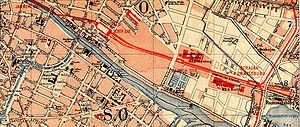
L'ancienne gare de l'Est à Berlin est une ancienne gare ferroviaire de Berlin. Ouverte en 1867, elle est fermée en 1882 et son trafic est transféré dans la gare de Silésie.
La gare de l'Est à Berlin est après la gare centrale et celle de Südkreuz, la troisième gare de la ville. Ouverte en 1842, elle fut d'abord appelée gare de Francfort, puis gare de Silésie. Elle changea de nom plus souvent que n'importe quelle autre gare à Berlin, ce qui peut conduire à une confusion avec l'actuelle gare centrale de Berlin ou l'ancienne gare de l'Est, fermée en 1882.